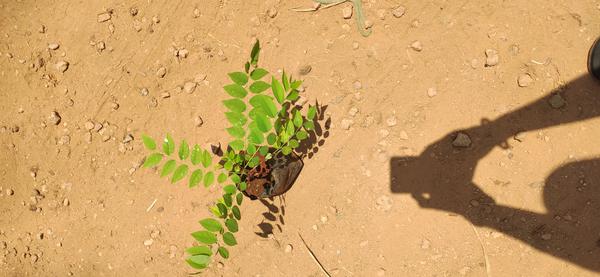
Plant: Amla